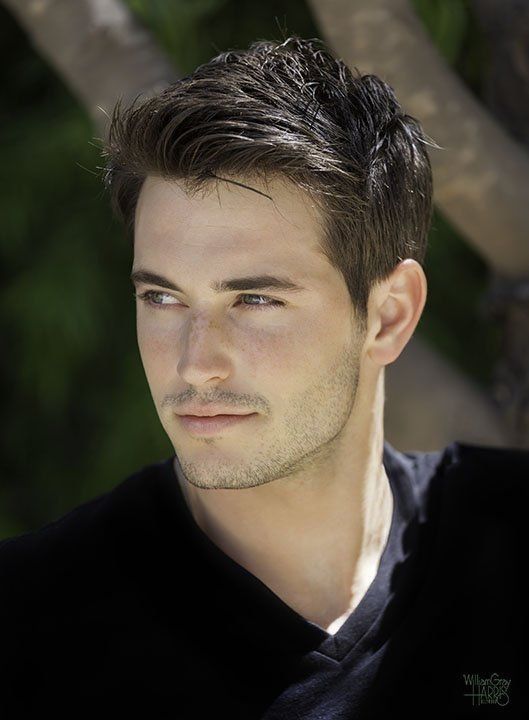
Gender: men